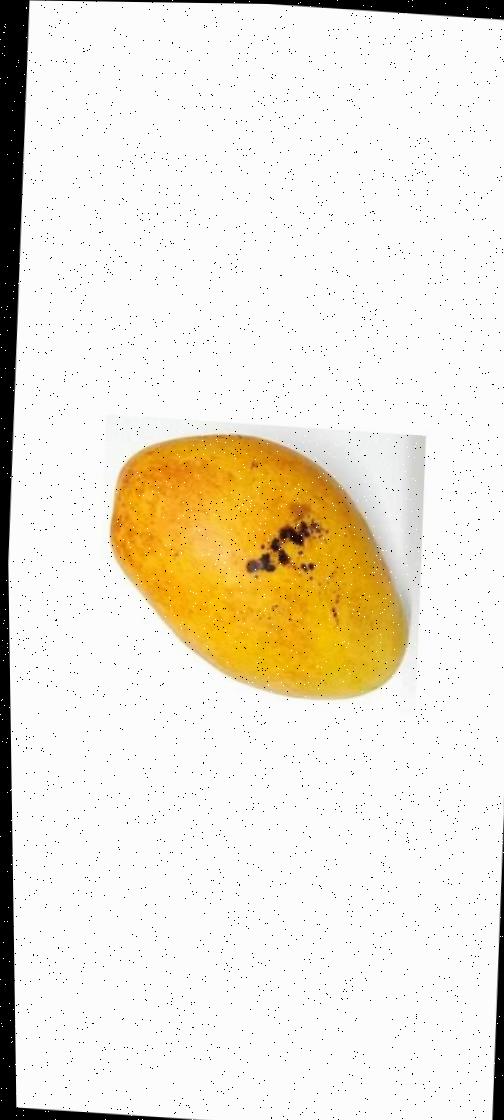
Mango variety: Bari-11